Snubnosed eel

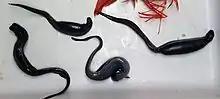
Snubnosed eels caught from a scavenger trap off Hawaii.

The snubnosed eel has a long, stout body that is strongly compressed posterior of the vent. The head is thick and cylindrical, with a short, blunt snout. The mouth is distinctive, consisting of a tiny horizontal slit surrounded by strongly plicate lips. The jaws are short and strong, with the premaxillaries and maxillaries fused into a single piece. The jaws are equipped with a single row of small, rounded, close-set teeth; the vomerine teeth are absent. The eyes are small and round; the anterior pair of nostrils are short tubes and the posterior pair are slit-like. The gill openings are small and located below the pectoral fins, which are small and triangular. The dorsal, caudal, and anal fins are merged, the dorsal fin base originating over the tip of the pectoral fins and the anal fin originating behind the vent. The scales are similar in appearance to those of "Anguilla" and are arranged in a right-angle basketweave pattern. The coloration is gray to grayish brown, becoming darker at the fin margins and along the lateral line. This species attains a length of .